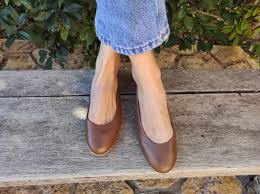
Label: Ballet Flat